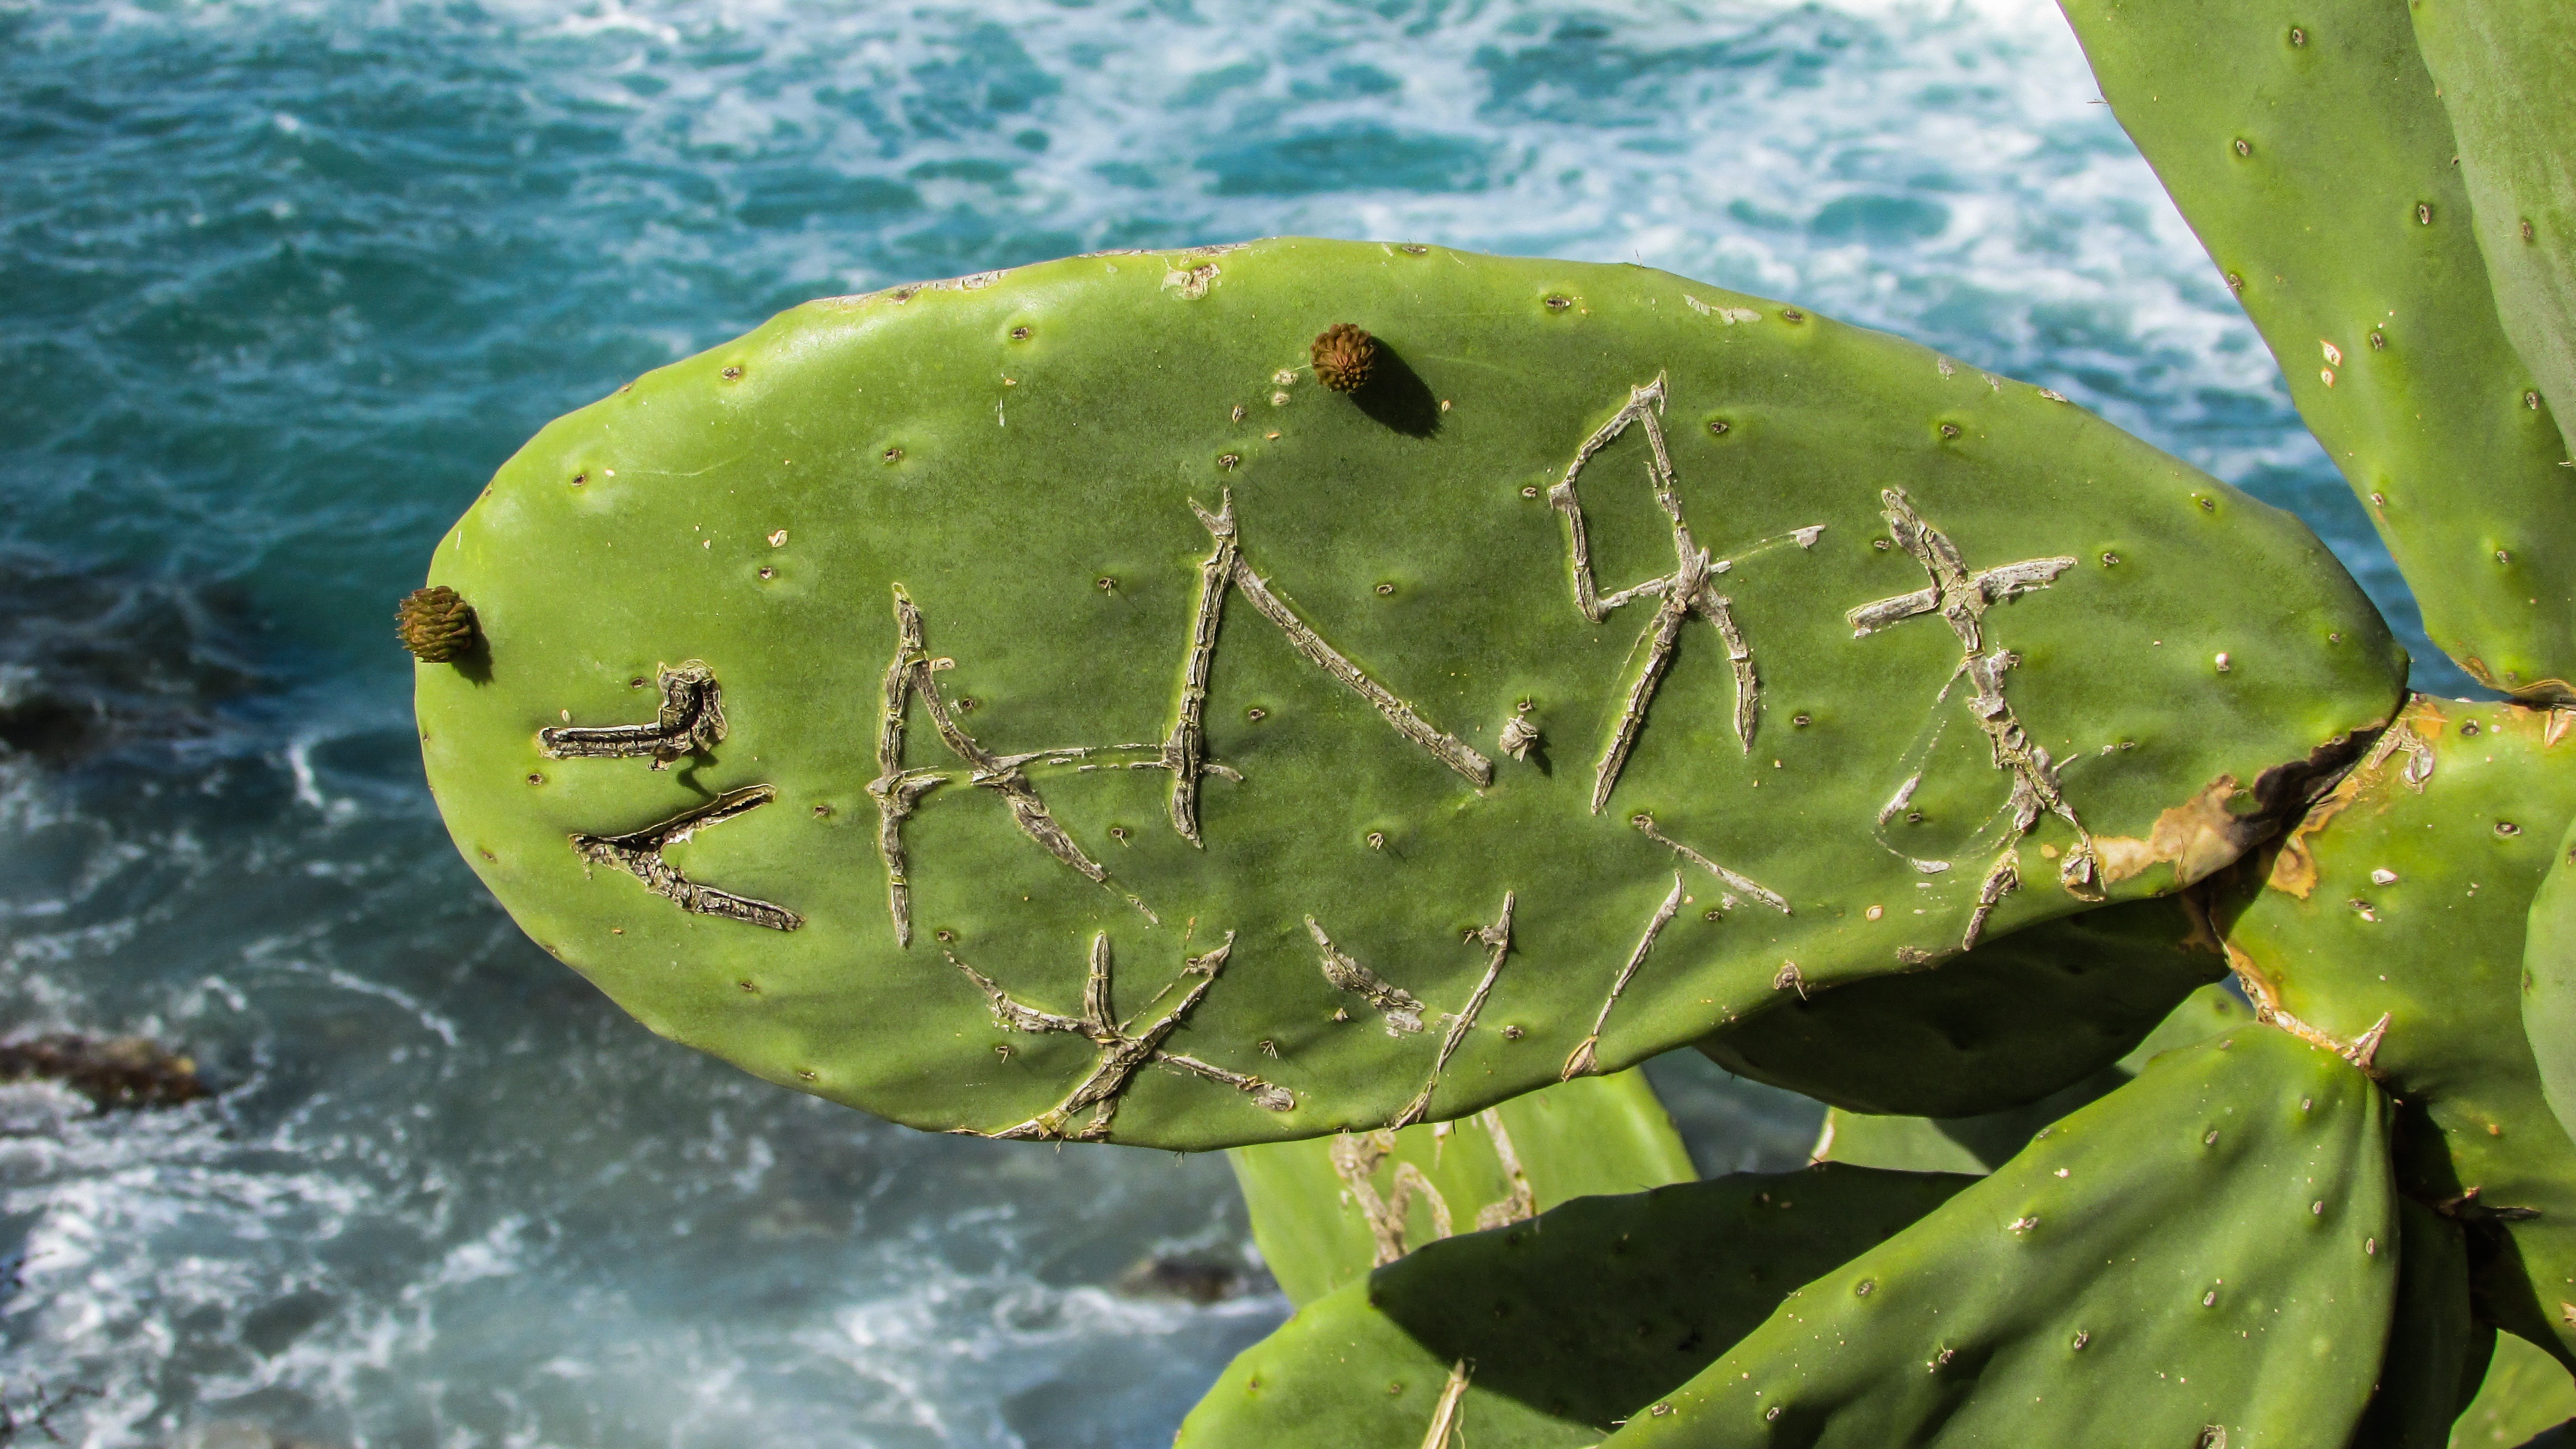
sea, nature, cactus, plant, leaf, flower, sign, food, green, produce, biology, botany, tourism, flora, fauna, vegetation, cyprus, macro photography, flowering plant, prickly pear, land plant, nopal, barbary fig